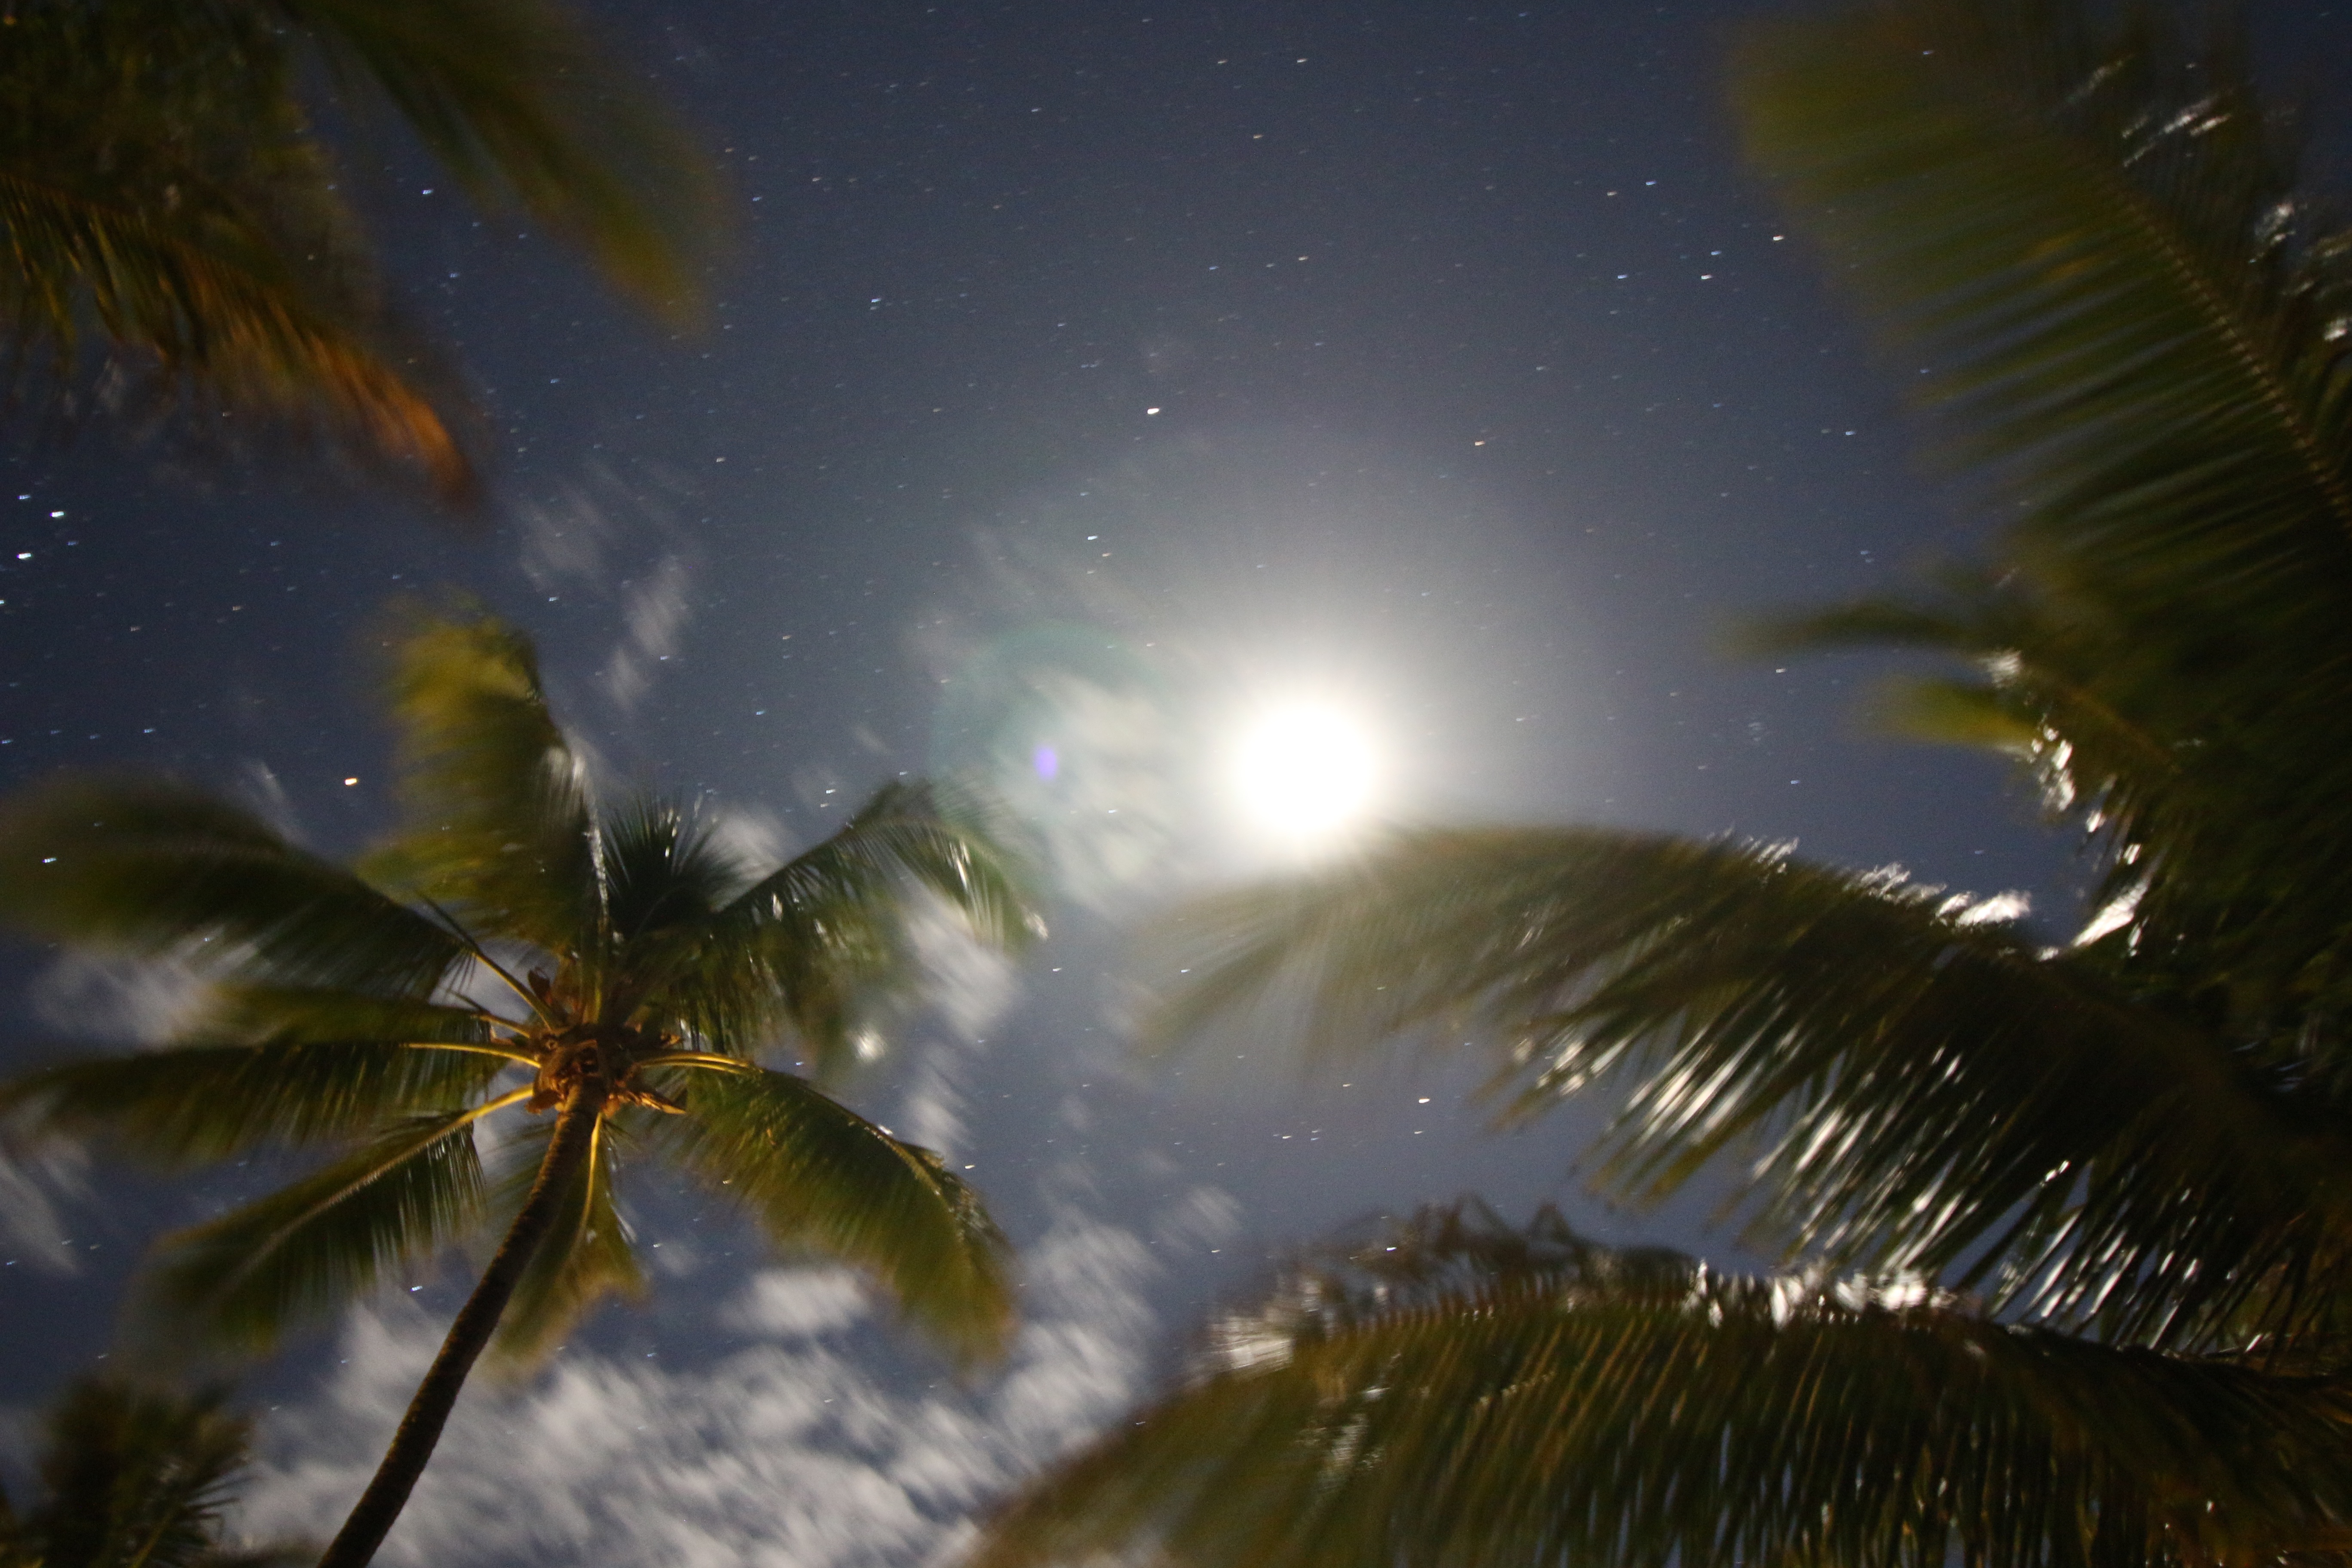
nature, sunlight, reflection, screenshot, macro photography, computer wallpaper